Bergen County, New Jersey

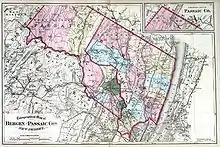
Bergen and Passaic counties, 1872

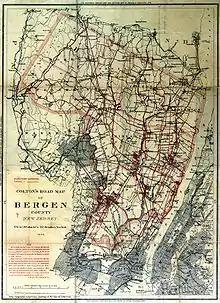
Bergen County, 1896

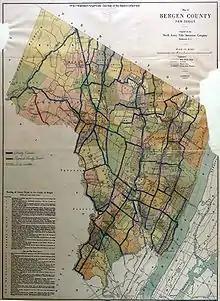
Bergen County, 1918

At the time of first European contact, Bergen County was inhabited by Native American people, particularly the Lenape Nation, whose subgroups included the Tappan, Hackensack, and Rumachenanck (later called the Haverstraw), as named by the Dutch colonists. Some of their descendants are included among the Ramapough Mountain Indians, recognized as a tribe by the state in 1980. Their ancestors had moved into the mountains to escape encroachment by Dutch and English colonists. Their descendants reside mostly in the northwest of the county, in nearby Passaic County and in Rockland County, New York, tracing their Lenape ancestry to speakers of the Munsee language, one of three major dialects of their language. Over the years, they absorbed other ethnicities by intermarriage.